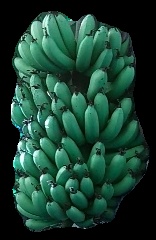
Variety: pachbale
Grade: grade1